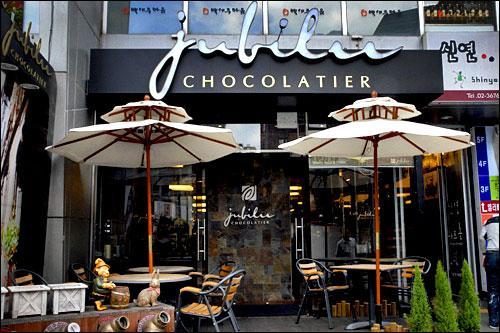
có những bộ bàn ghế được đặt ở bên ngoài cửa hàng